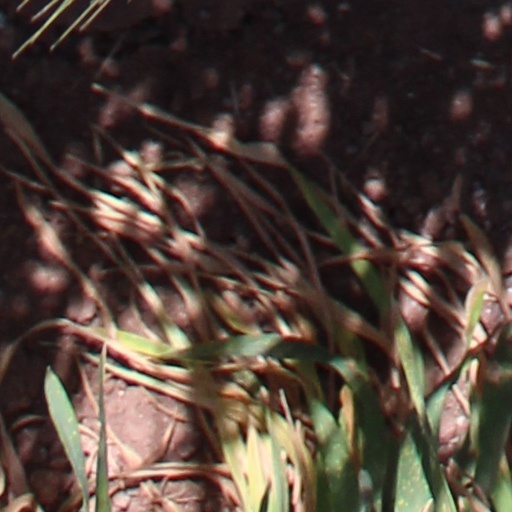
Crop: wheat